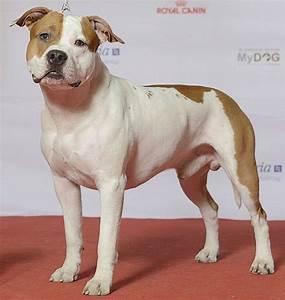
dog